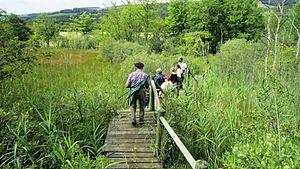
Passage aménagé dans un marais tufeux du Châtillonnais
Les marais tufeux du Châtillonnais sont des marais calcicoles de surfaces restreintes, très dispersés et localisés en bas de pente et en fonds de vallons calcaires, du canton de Châtillon-sur-Seine, dans le nord de la Côte-d'Or en France, au niveau d'émergence de sources et de suintements à proximité de ruisseaux.
Bure-les-Templiers est une commune française située dans le canton de Châtillon-sur-Seine du département de la Côte-d'Or en région Bourgogne-Franche-Comté.